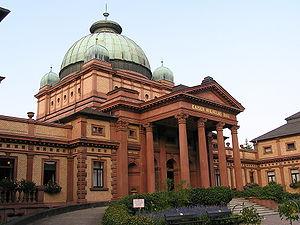
Les grandes villes d'eaux d'Europe, est le thème de la candidature conjointe de sept pays européens soumettant en 2014 à l'inscription sur la liste indicative du patrimoine mondial un ensemble indissociable de seize stations thermales représentatives de ce phénomène culturel et social développé depuis le siècle des Lumières jusqu'au début du XXᵉ siècle en Europe.